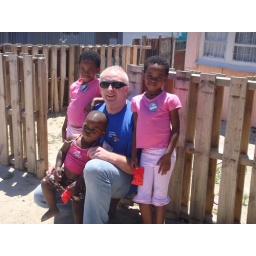
note the wooden pallets used as a picket fence around the shack!